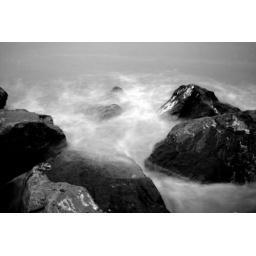
taken in skegness at high tide using a nikon D80 and cokin nd4 and nd8.Converted to black and white in photoshop cs3.